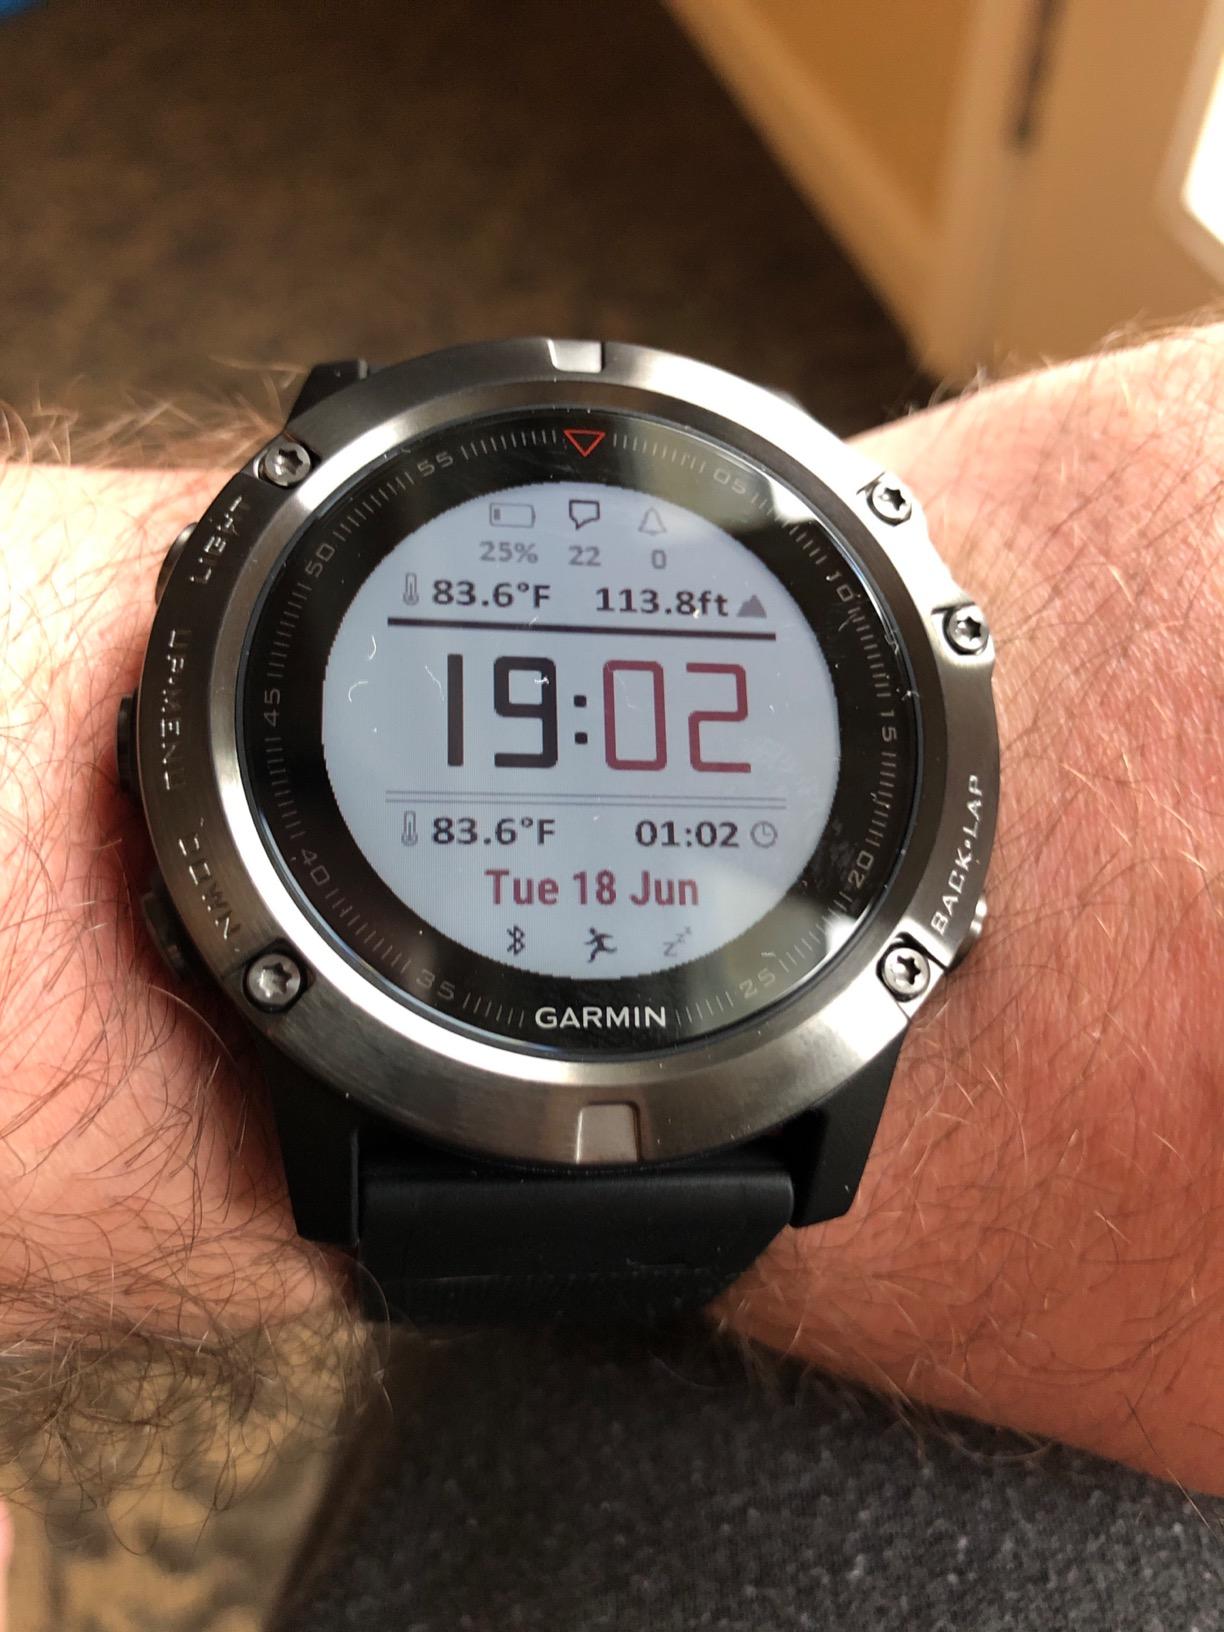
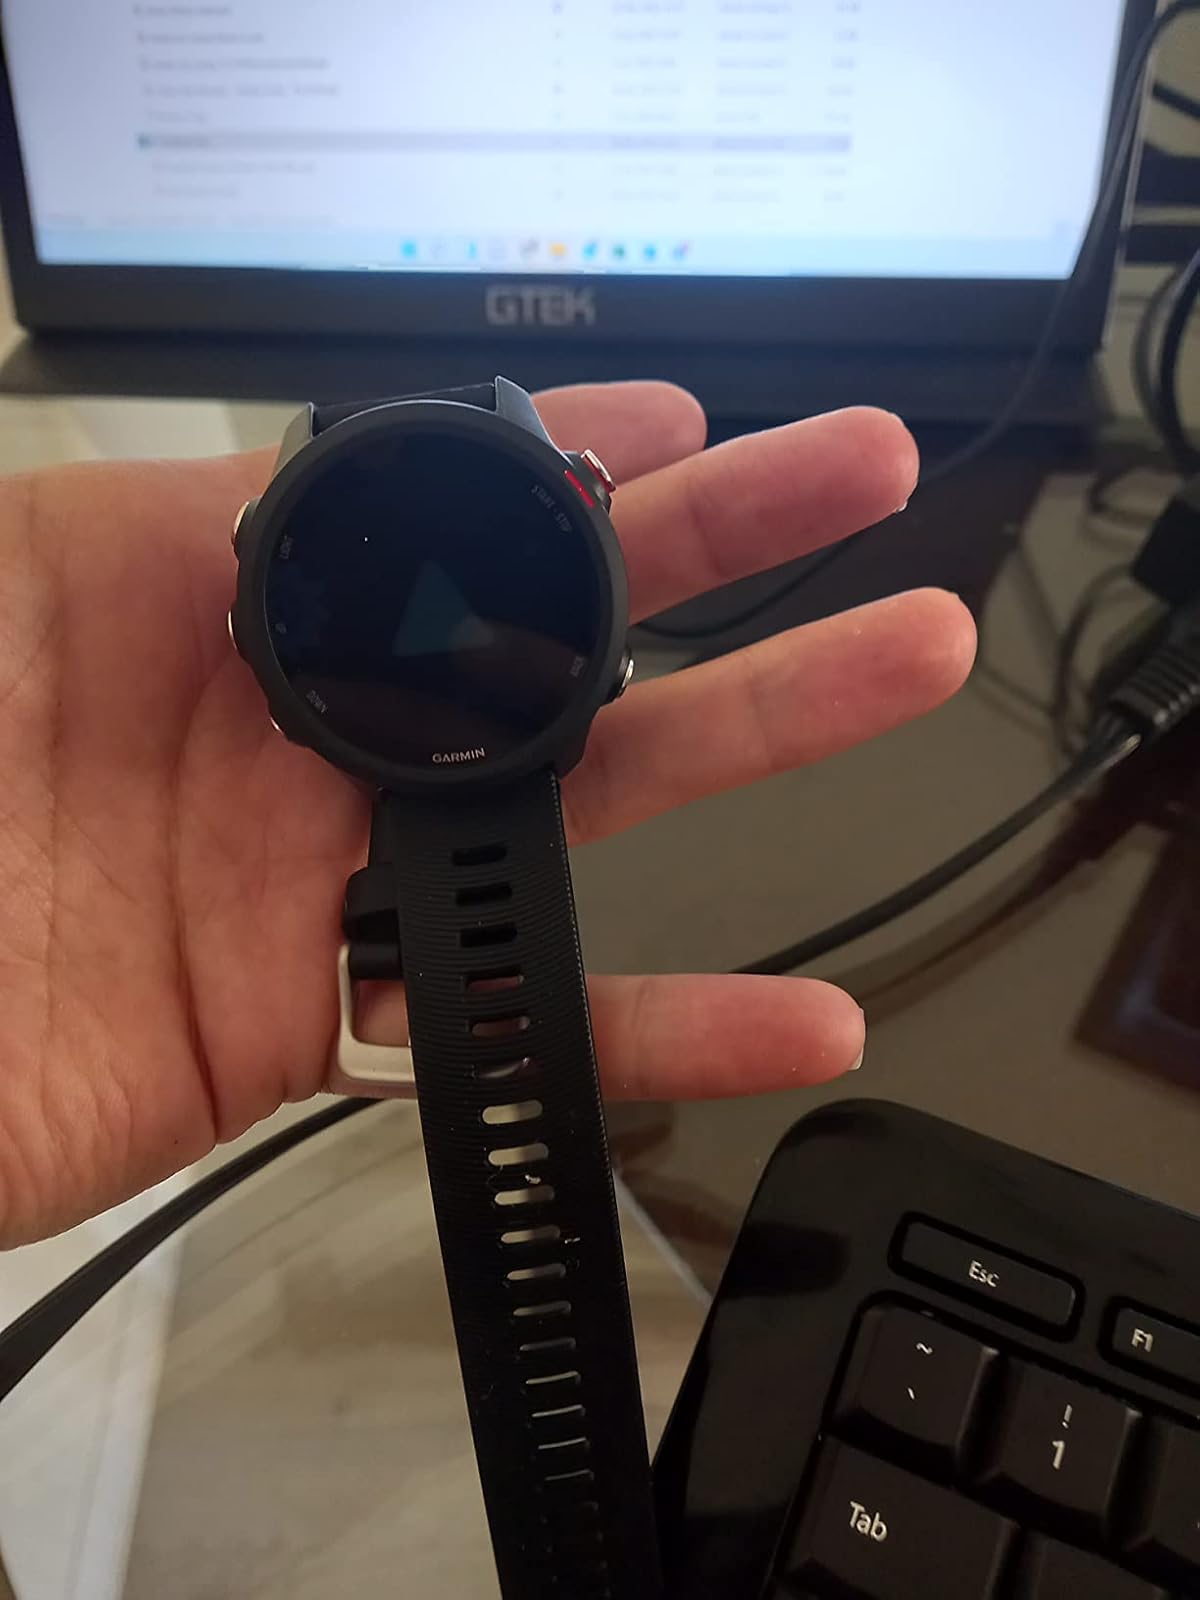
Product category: smartwatch
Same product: no